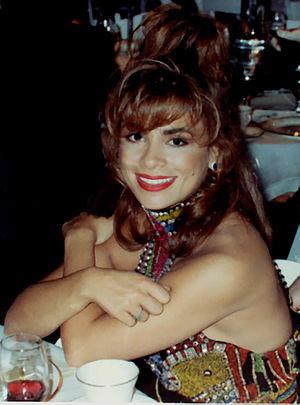
Paula Julie Abdul est une danseuse, chorégraphe et chanteuse américaine d'origine syro-canadienne, née le 19 juin 1962 à Los Angeles, Californie.